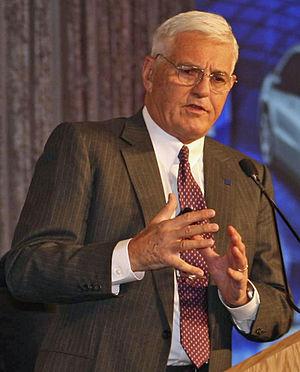
Robert A. « Bob » Lutz est un grand patron américain, né le 12 février 1932 à Zurich en Suisse.